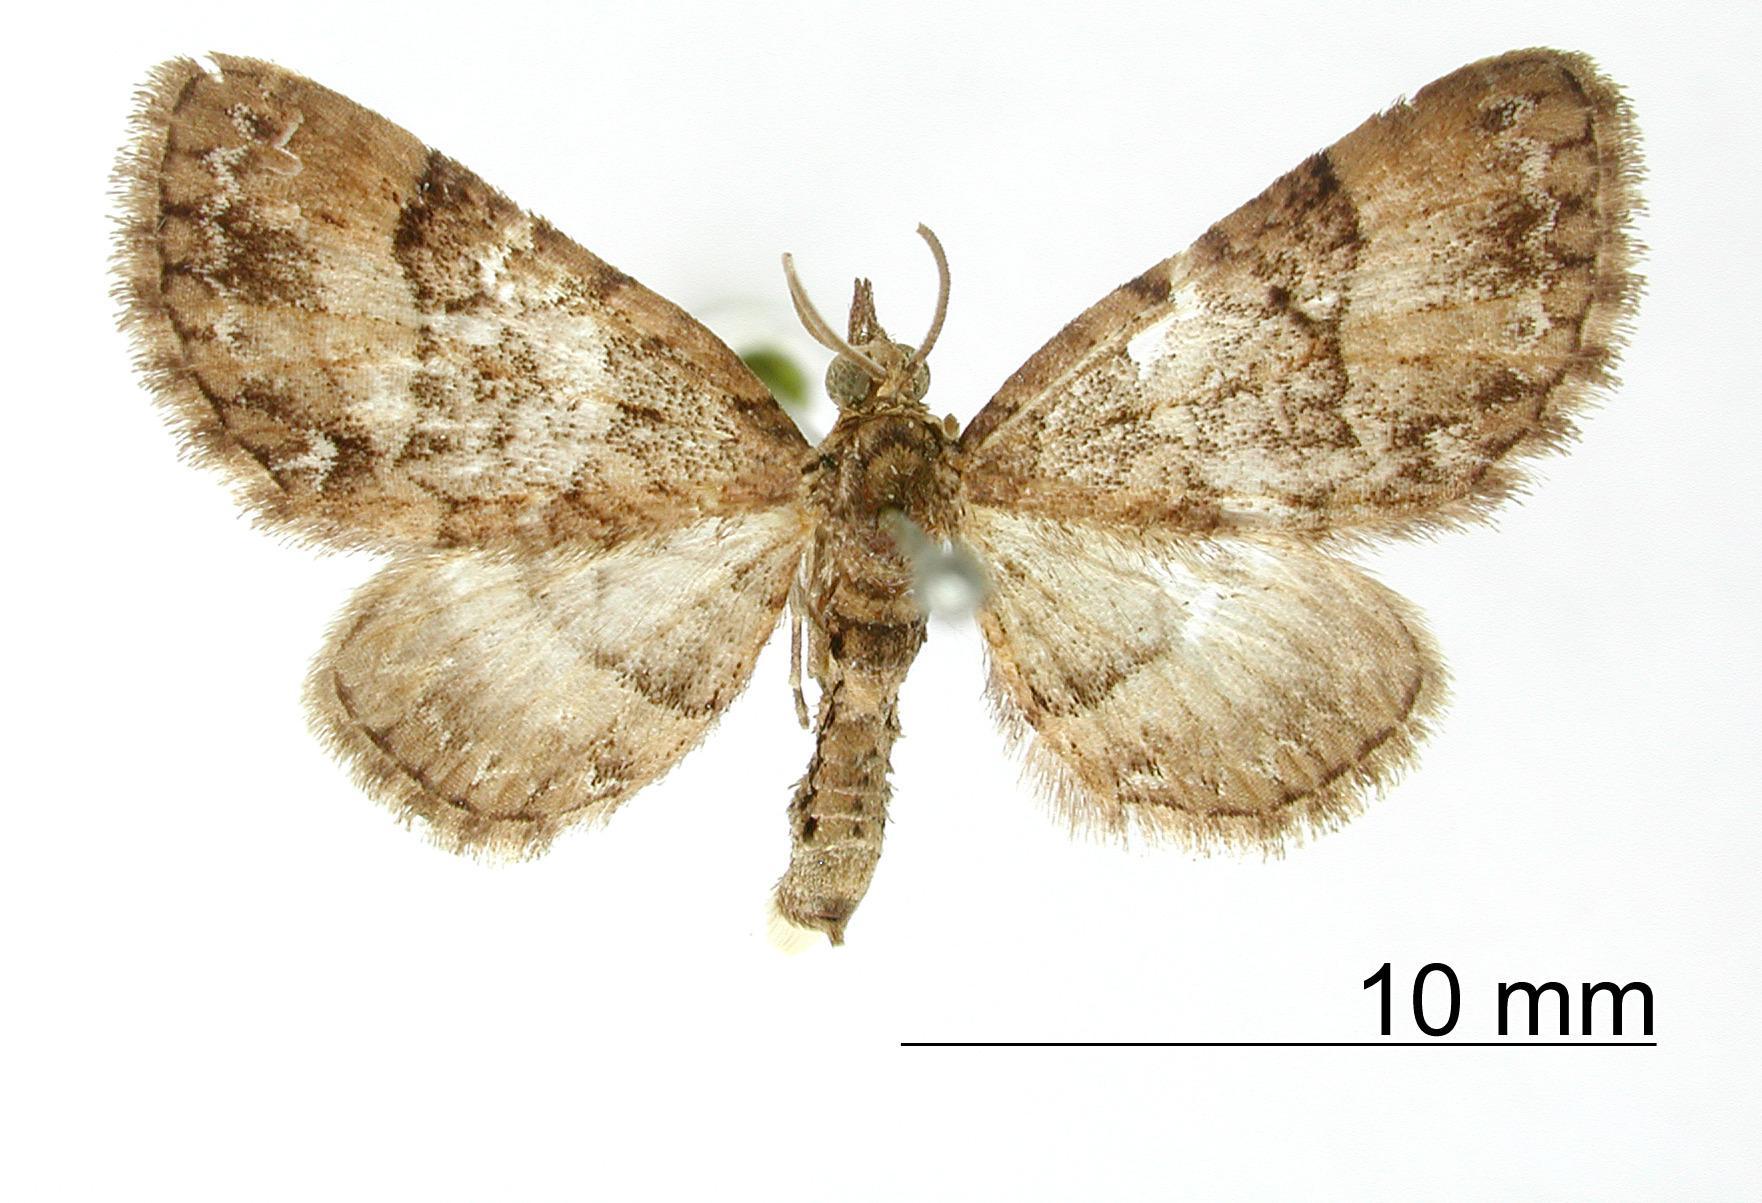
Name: Tephroclystia consors
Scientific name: Tephroclystia consors Warren, 1906
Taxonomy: Animalia, Arthropoda, Insecta, Lepidoptera, Geometridae, Larentiinae
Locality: Orizaba, Veracruz-Llave, Mexico